Fred Williams (defensive lineman)

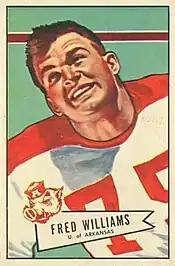
Williams on a 1952 Bowman football card

Fred Williams (February 8, 1929 – October 11, 2000) was an American professional football player who was a defensive lineman in the National Football League (NFL) for the Chicago Bears and Washington Redskins. Williams played college football for the Arkansas Razorbacks and was selected in the fifth round of the 1952 NFL draft. He was named to four Pro Bowls during his 14-year NFL career.